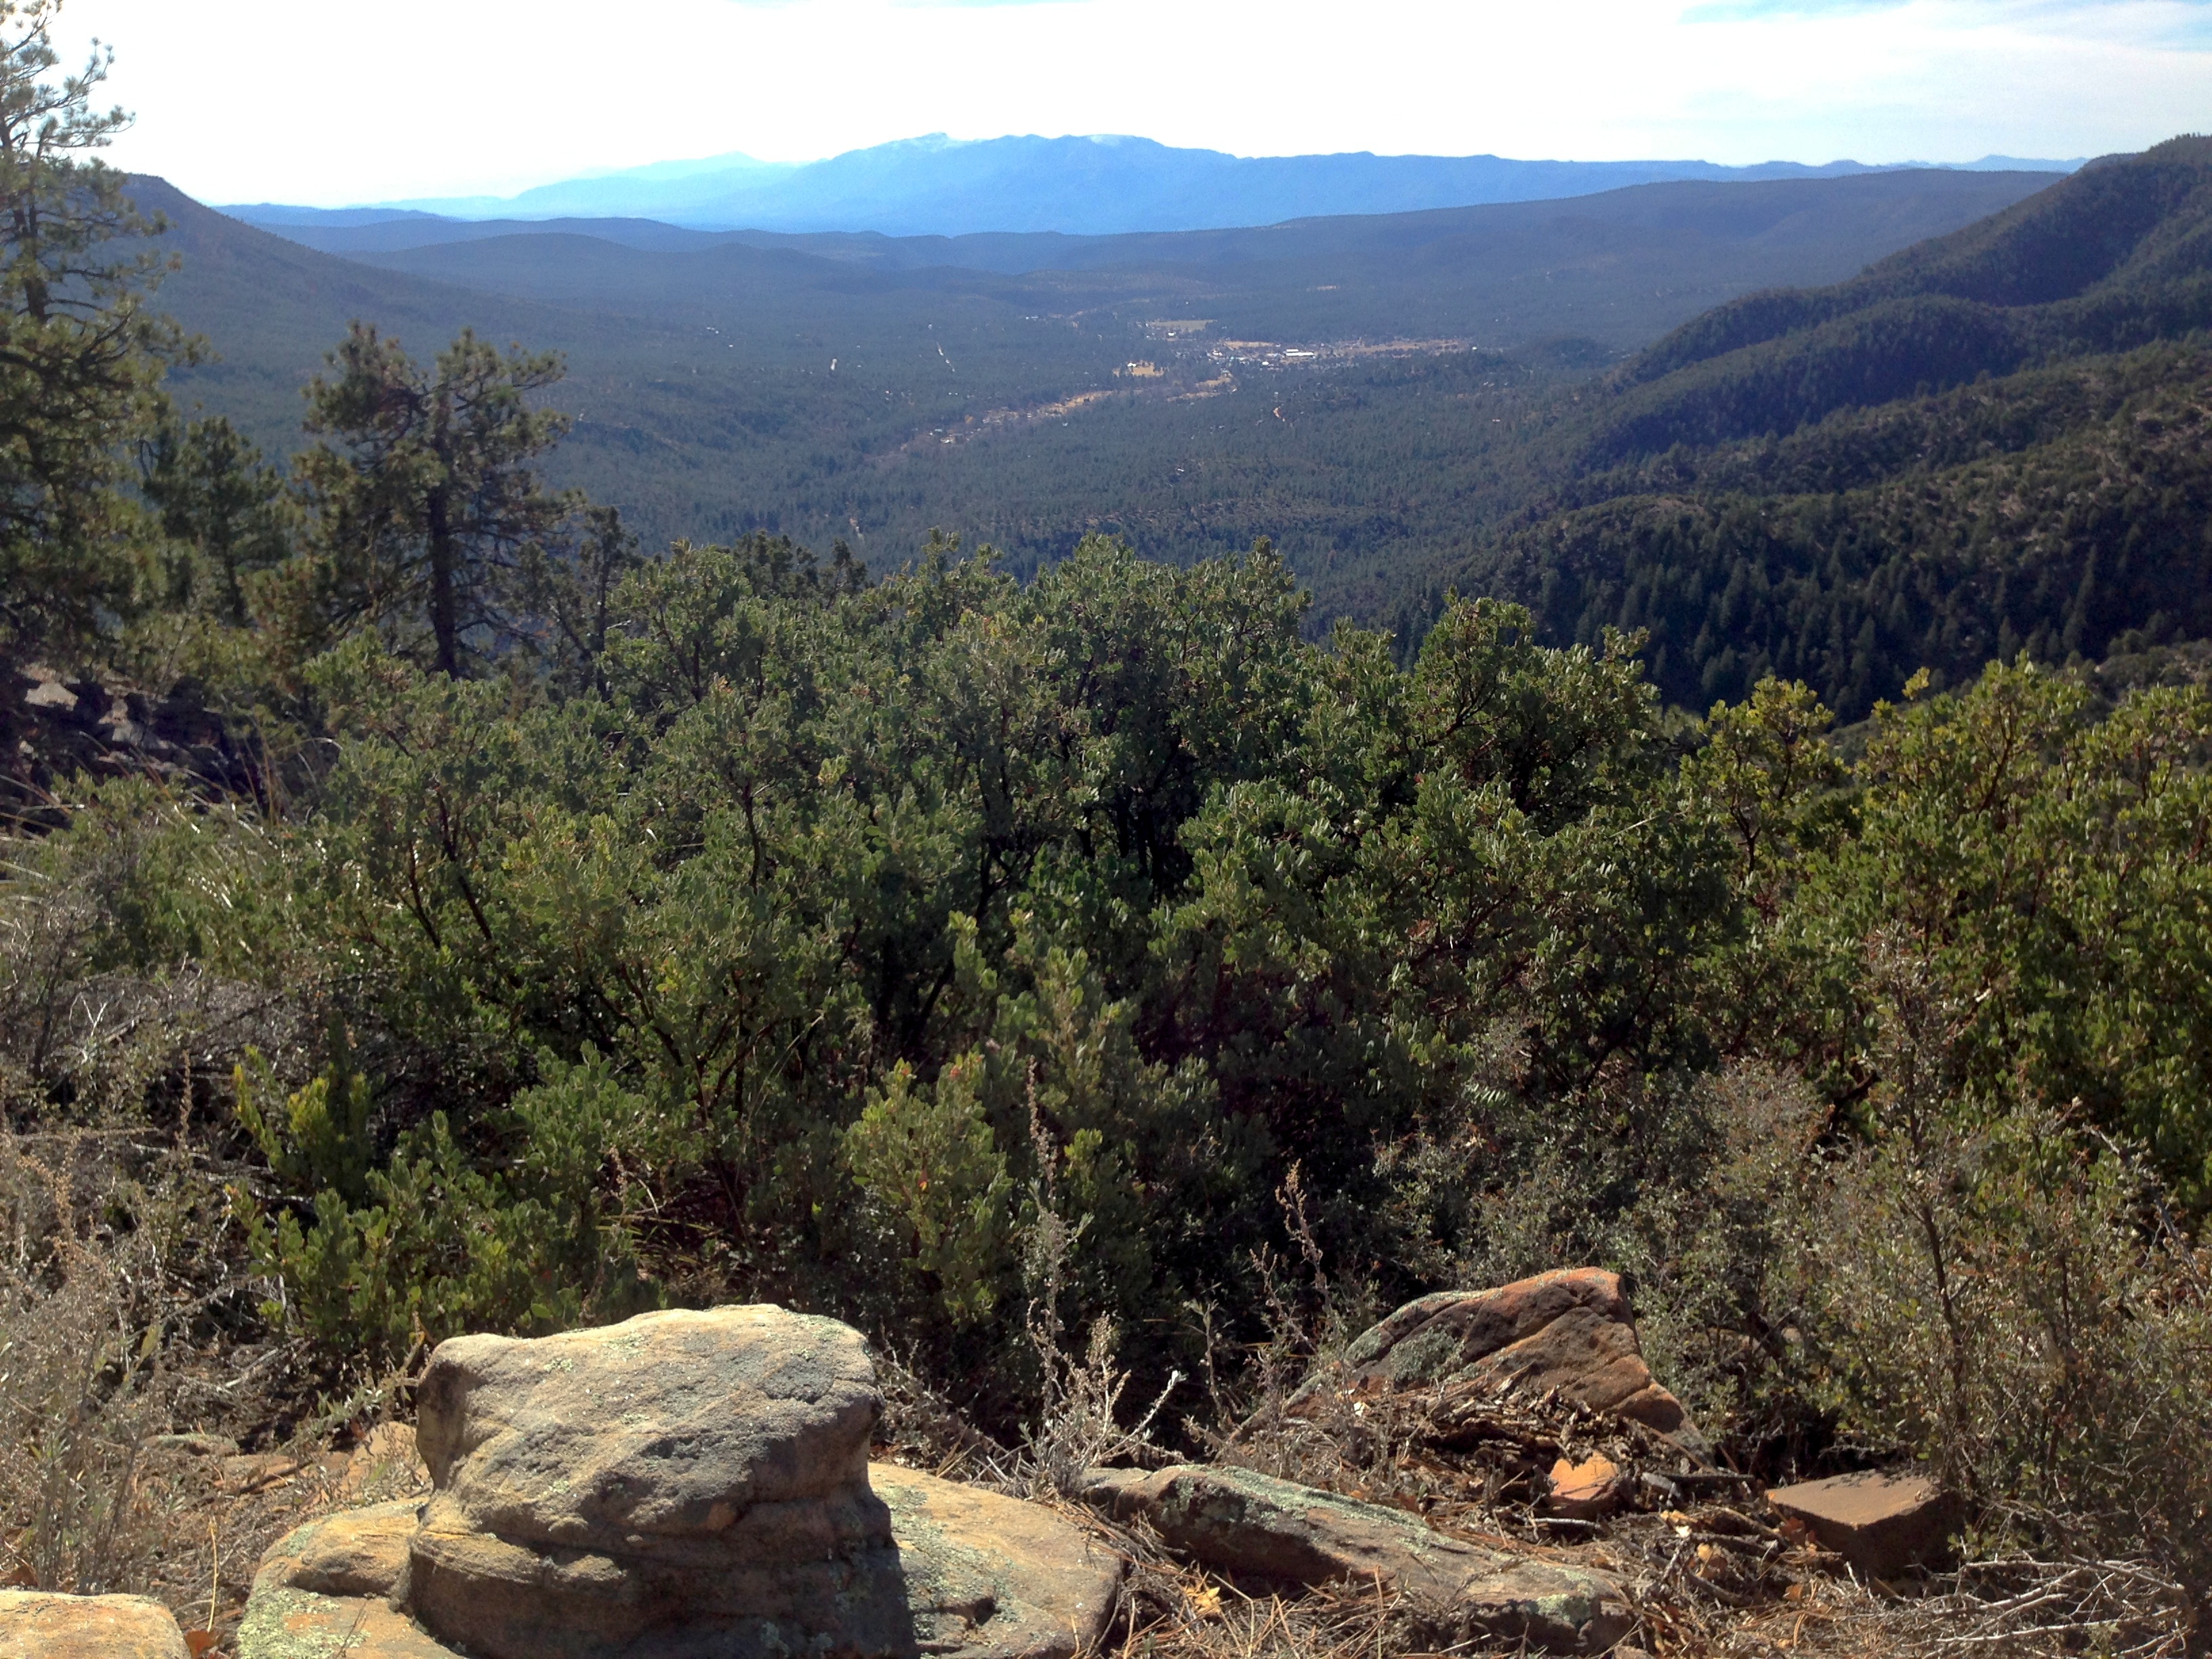
forest, wilderness, walking, mountain, hiking, trail, adventure, valley, ridge, geology, vegetation, plateau, woodland, habitat, mogollonrim, ecosystem, wadi, natural environment, mountainous landforms